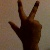
The image shows a hand gesture representing the number 3 in Indian Sign Language.